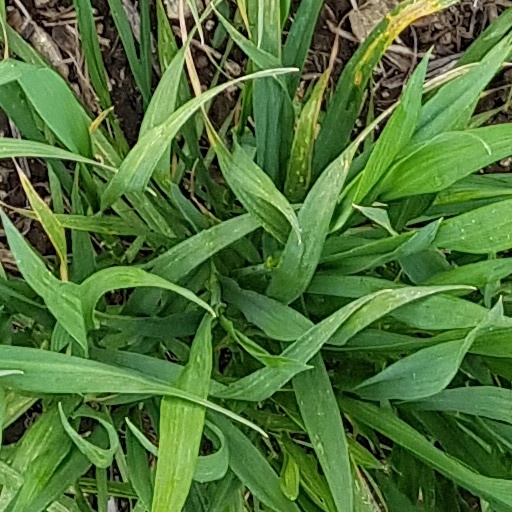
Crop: wheat